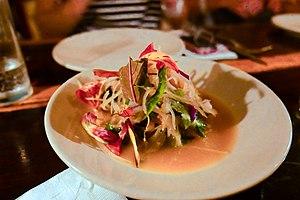
Les quelites, ou quélites, sont, dans la partie centrale du Mexique, des plantes généralement herbacées, mais qui peuvent inclure certaines espèces arbustives, dont les feuilles et les tiges encore tendres, à l'état jeune, et parfois aussi les inflorescences immatures, sont consommées comme légume.